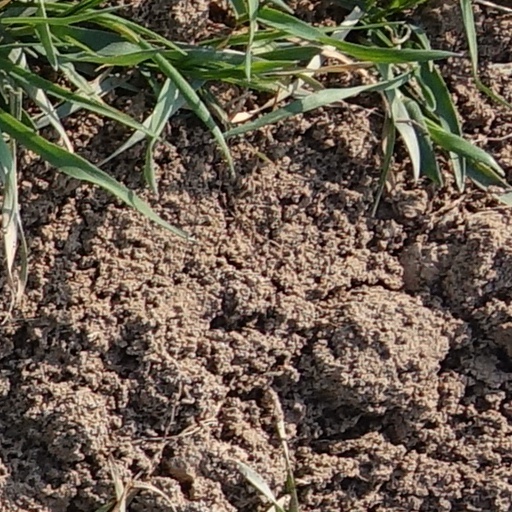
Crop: wheat